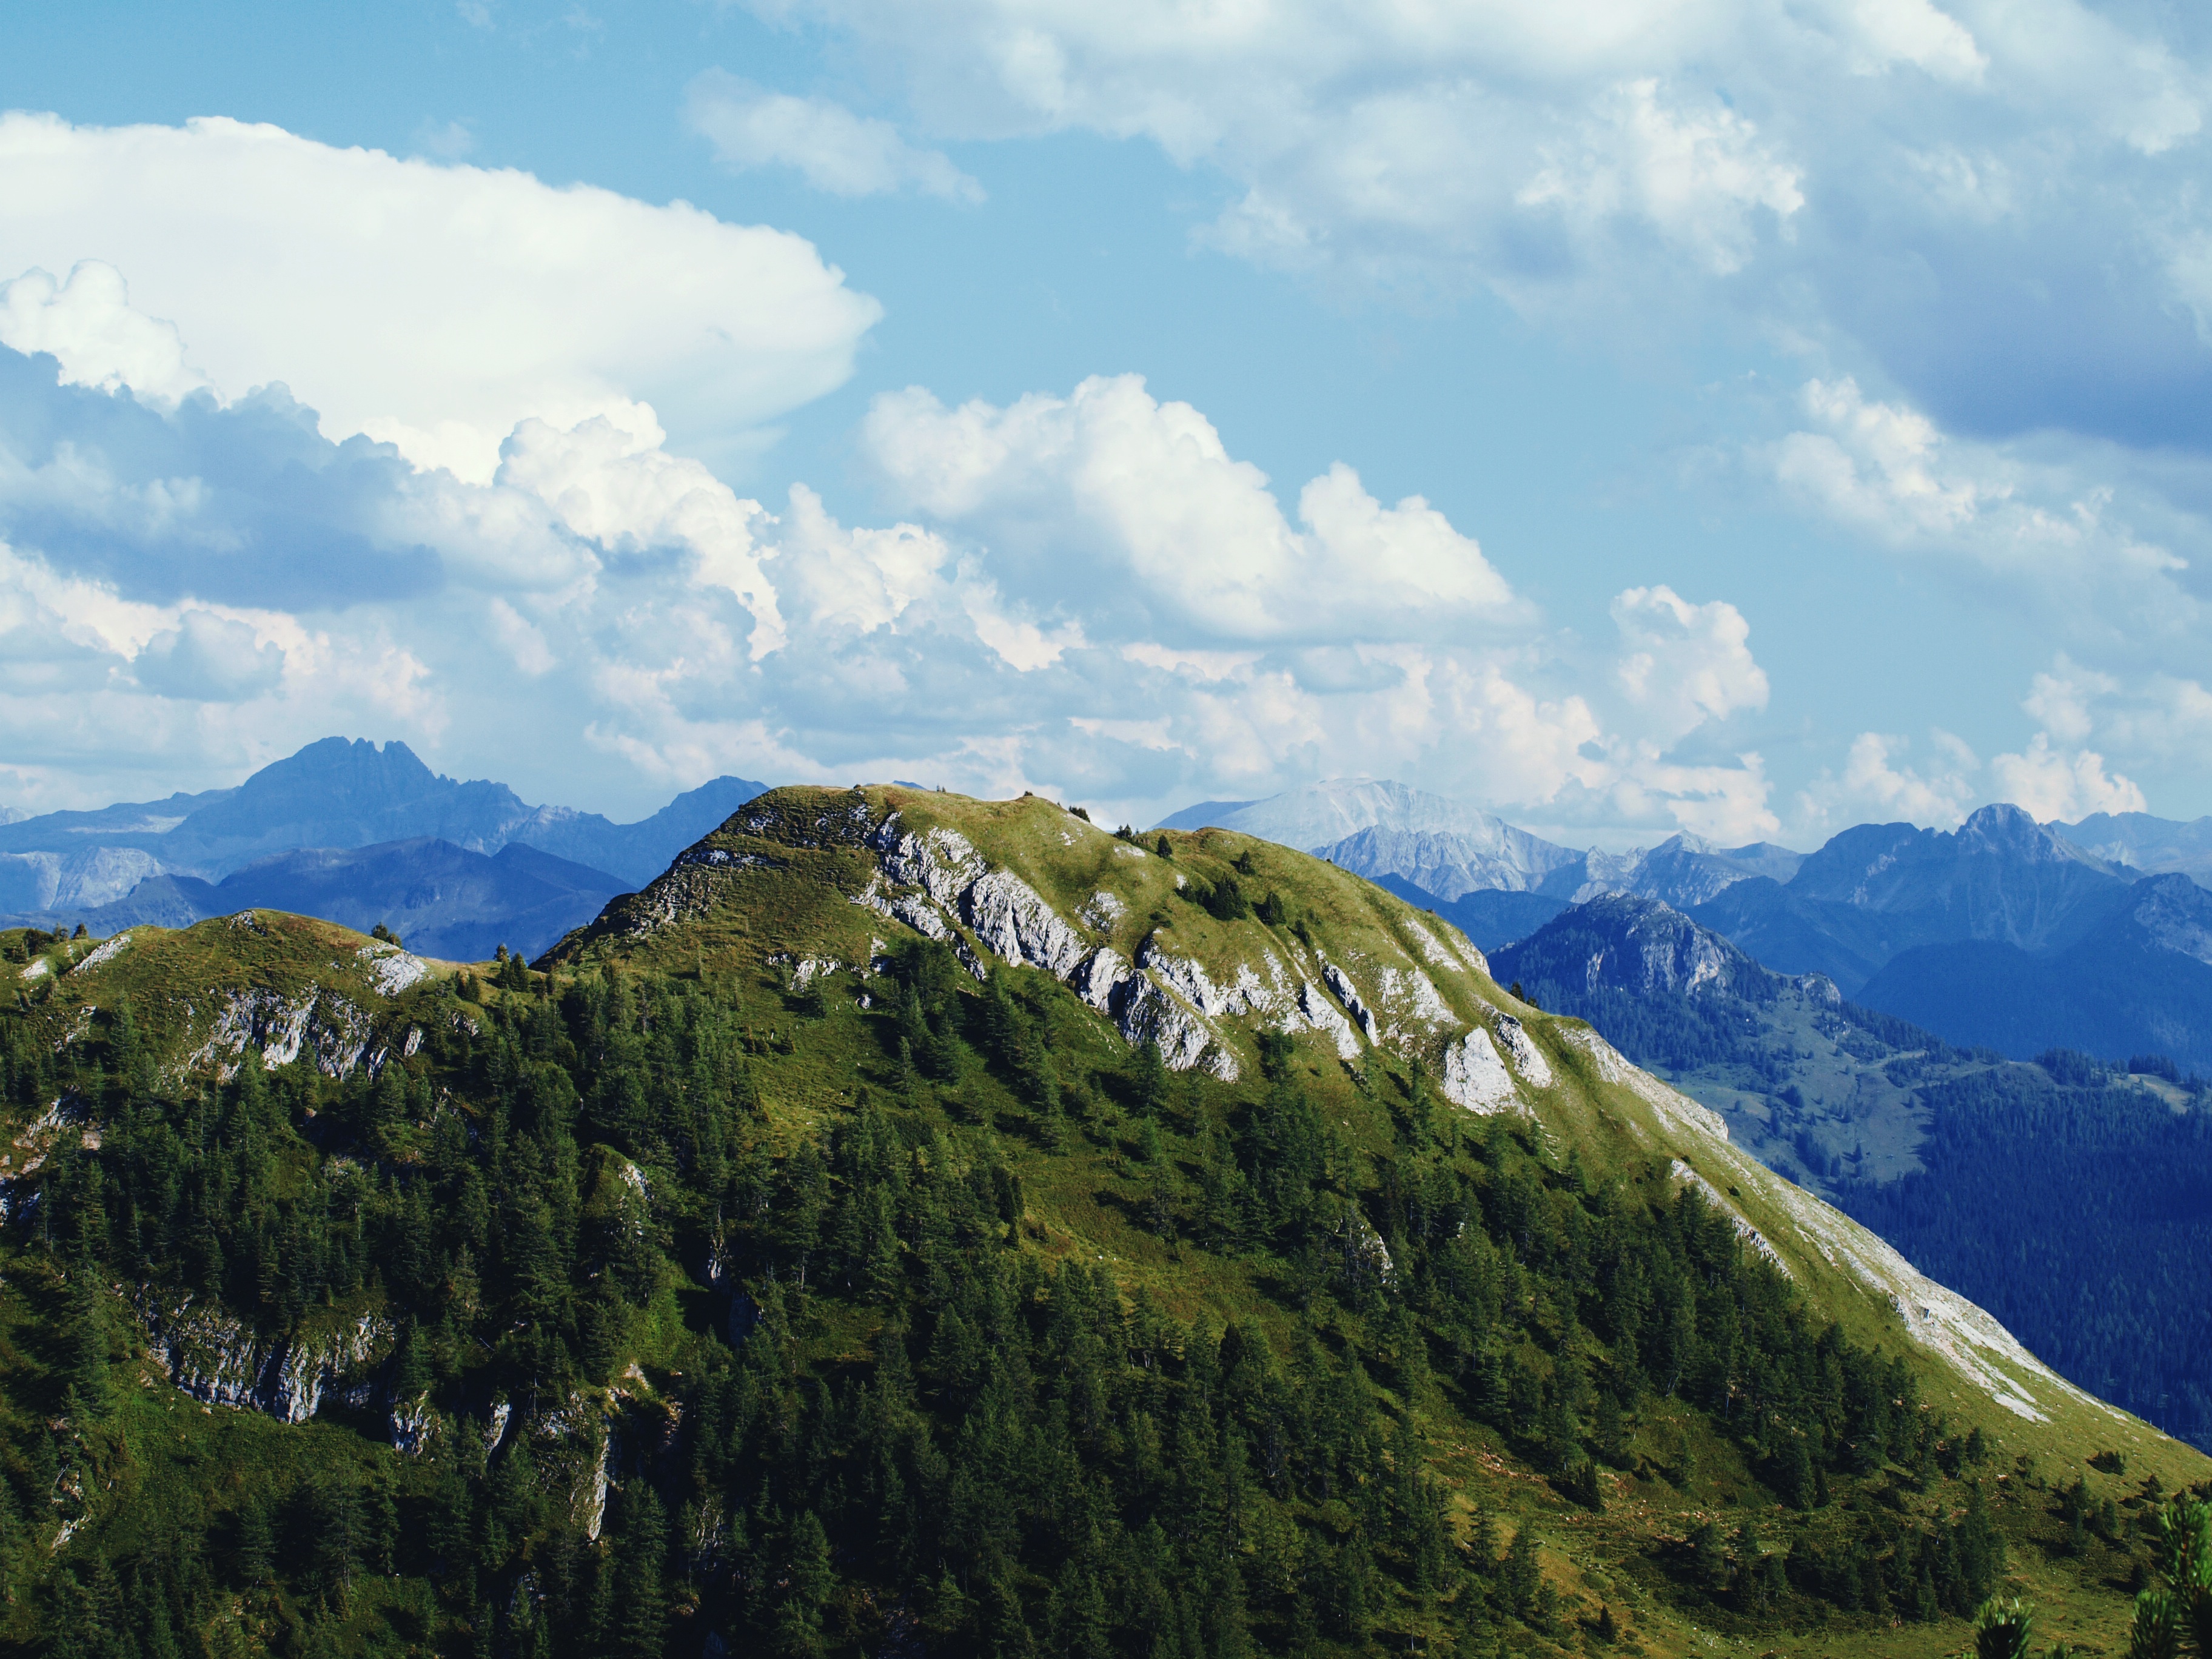
landscape, tree, nature, wilderness, mountain, cloud, meadow, hill, valley, mountain range, ridge, alps, plateau, fell, landform, mountain pass, geographical feature, mountainous landforms